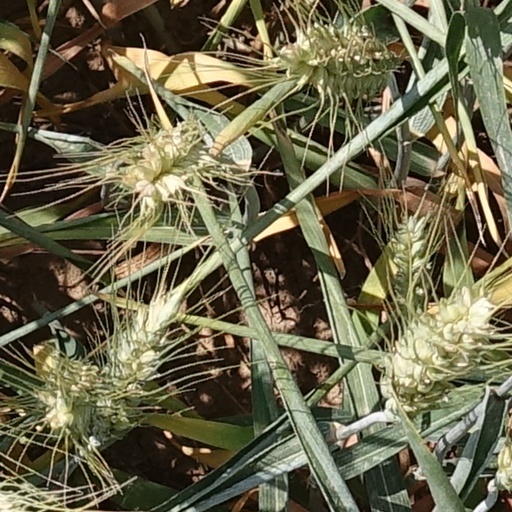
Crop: wheat